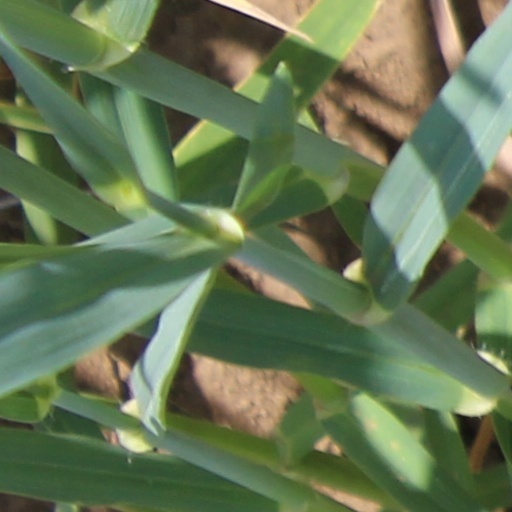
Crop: wheat